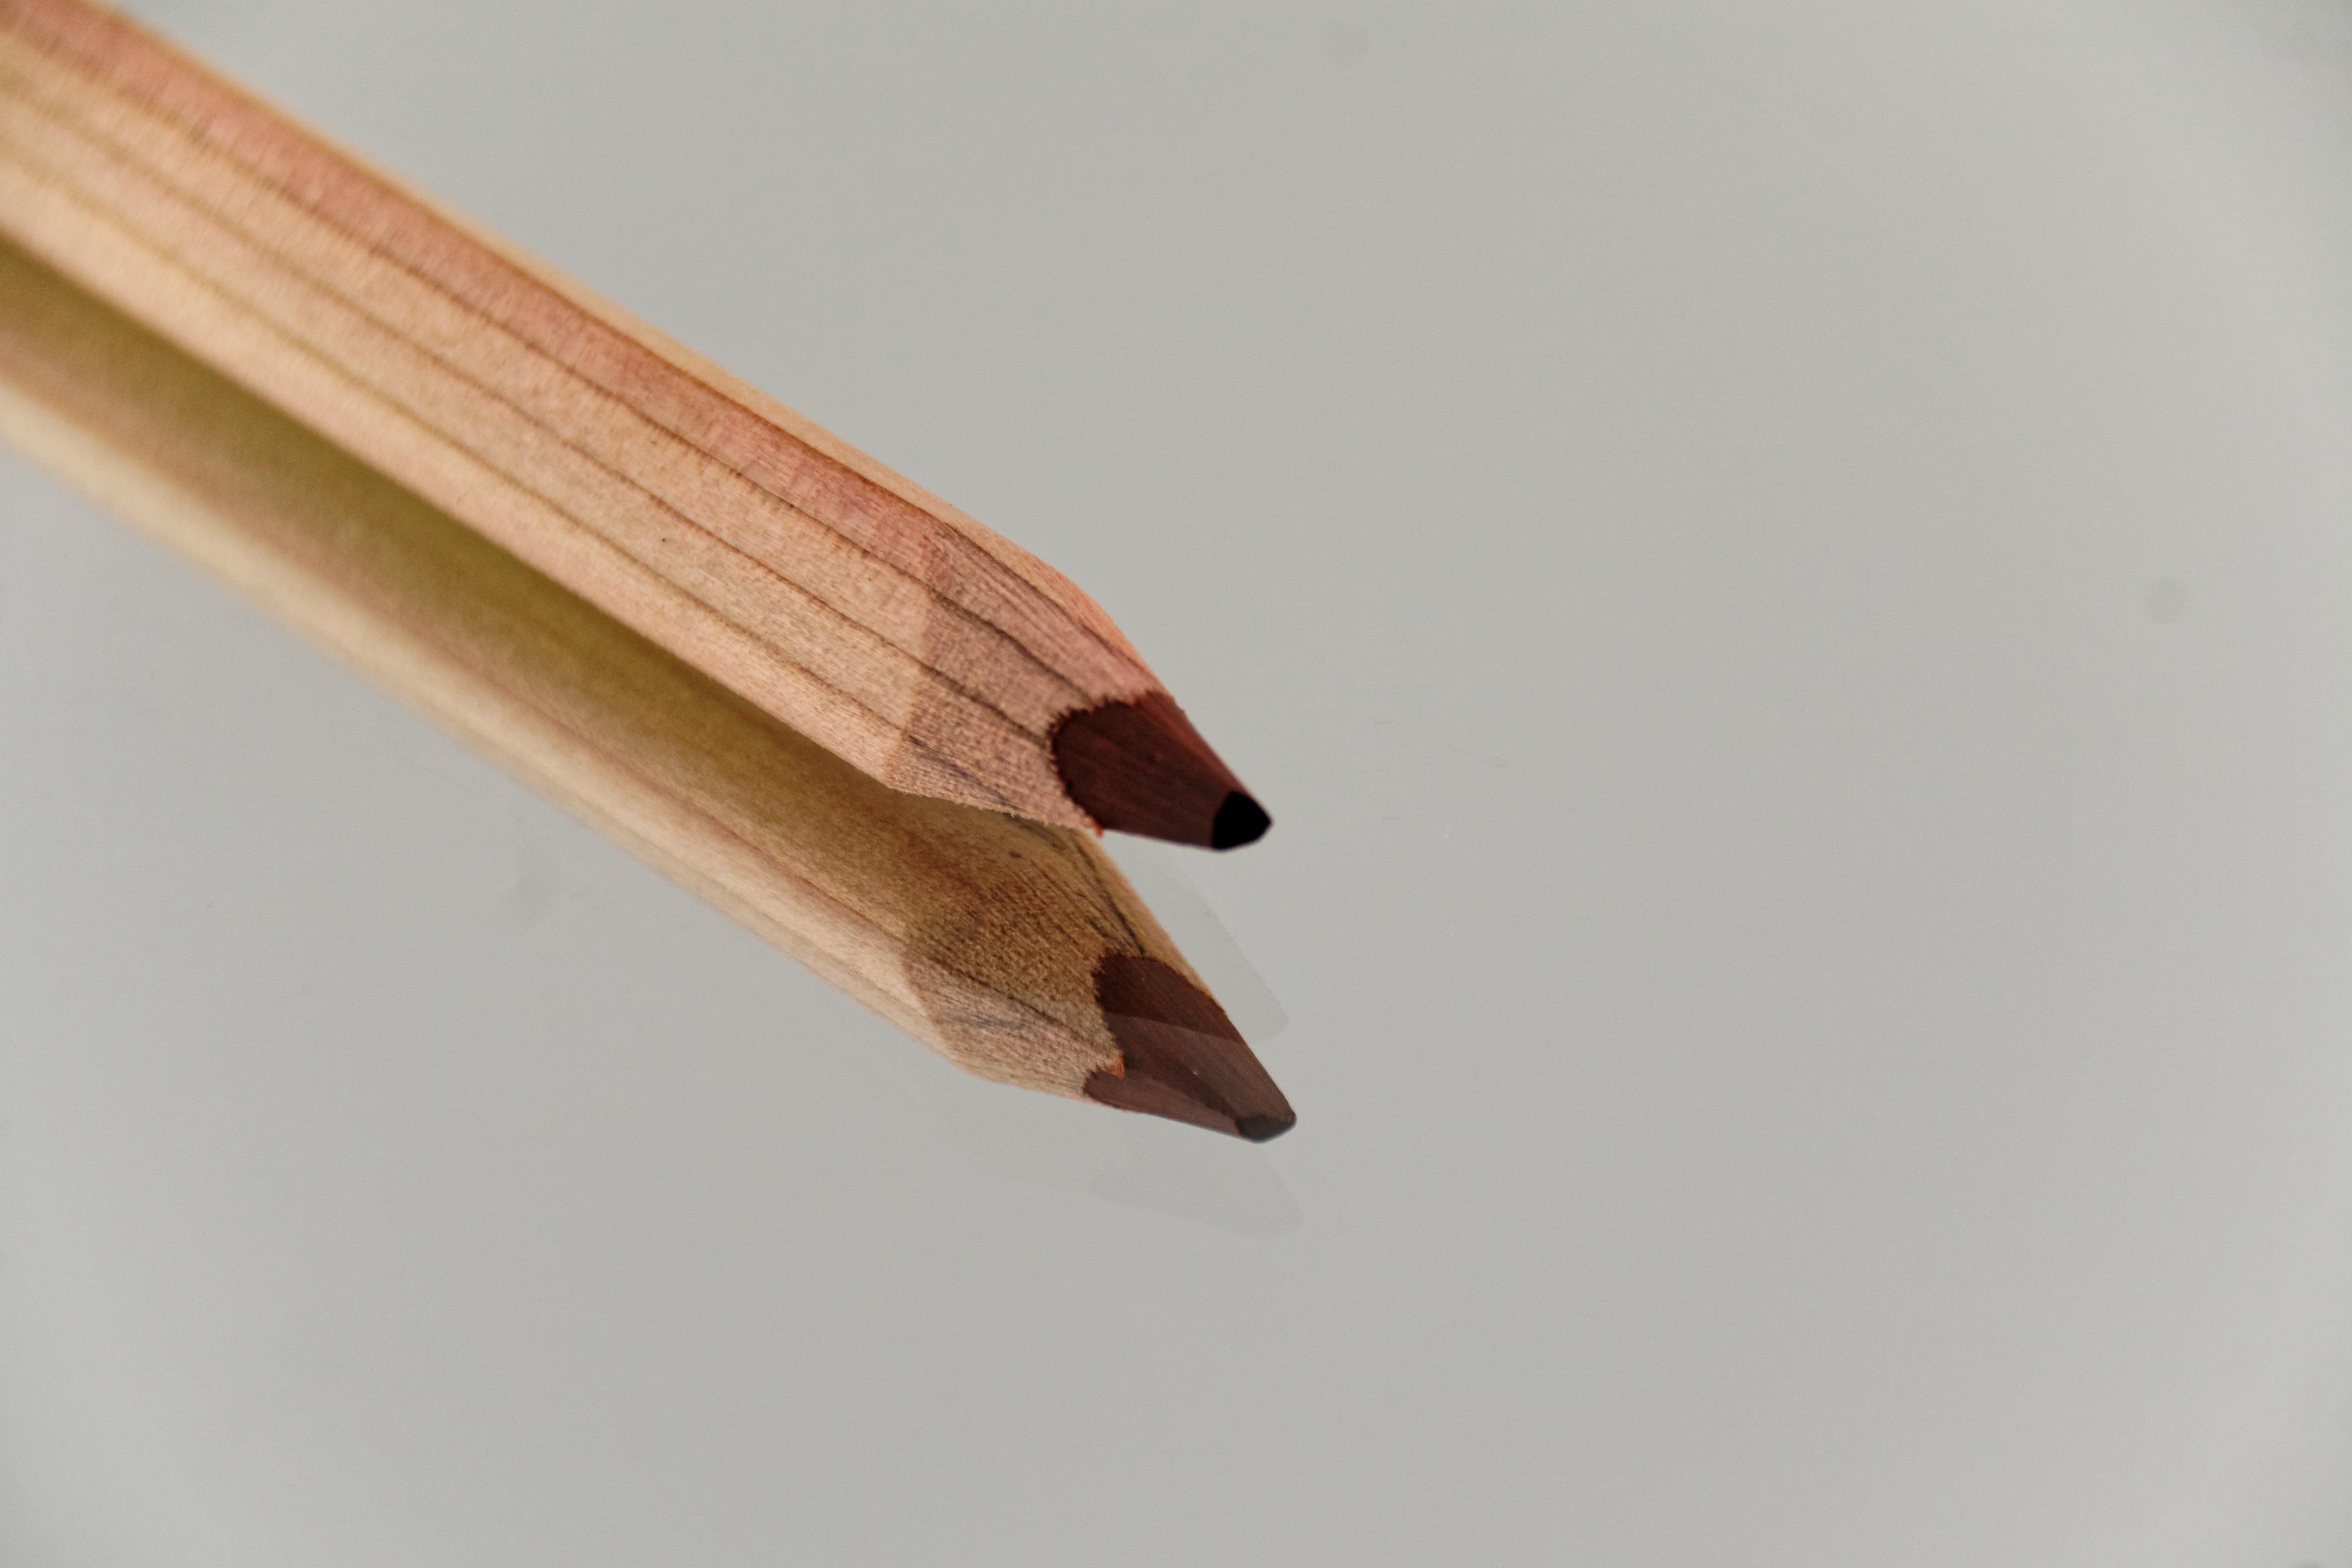
writing, hand, pencil, wing, wood, finger, colorful, paper, close up, art, children, creativity, pens, school, draw, leave, pointed, colored pencils, colour pencils, writing accessories, surfing equipment and supplies